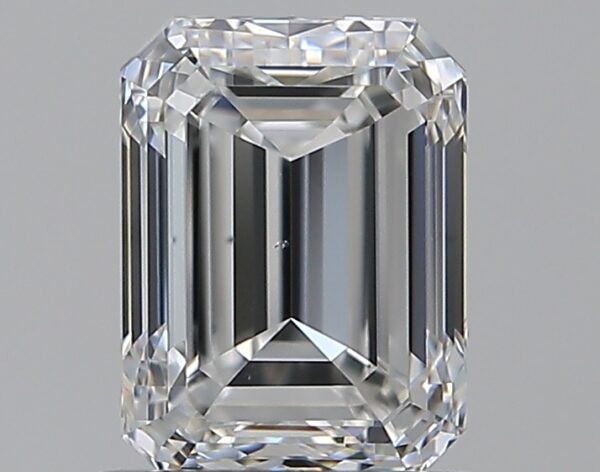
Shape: emerald
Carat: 1
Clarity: VS1
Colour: E
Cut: VG
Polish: EX
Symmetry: VG
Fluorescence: F
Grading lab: GIA
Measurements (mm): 6.33 x 4.71 x 3.28